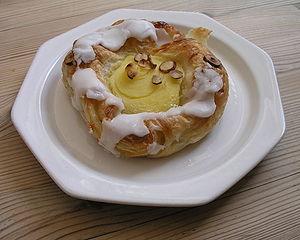
Une viennoiserie danoise ou tout simplement une danoise est une pâtisserie feuilletée sucrée appartenant à la catégorie des viennoiseries. Elle fut introduite au Danemark par des boulangers autrichiens, avant de devenir une spécialité danoise. Tout comme les autres viennoiseries, par exemple les croissants, elle se prépare avec une pâte feuilletée levée, ce qui lui donne une texture en plusieurs couches.